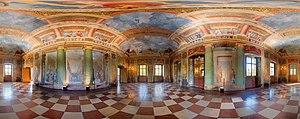
Autriche, Salzbourg, Château d'Hellbrunn